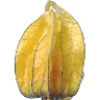
Label: Physalis with Husk 1